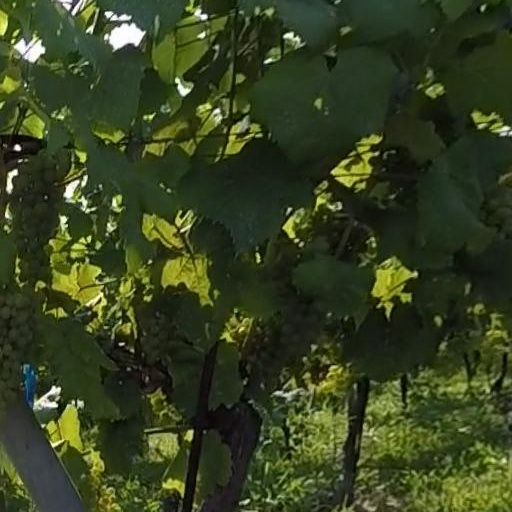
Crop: grape